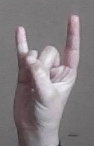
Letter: la